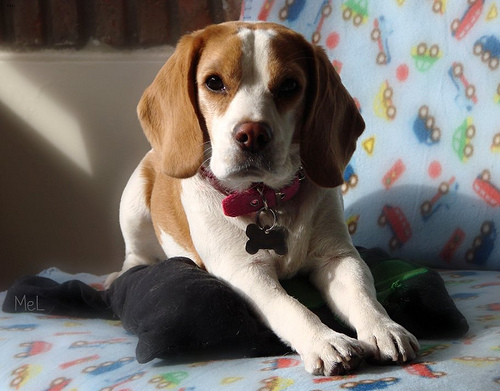
Breed: beagle